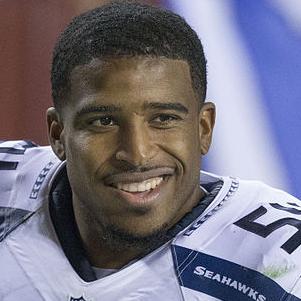
Age: 23